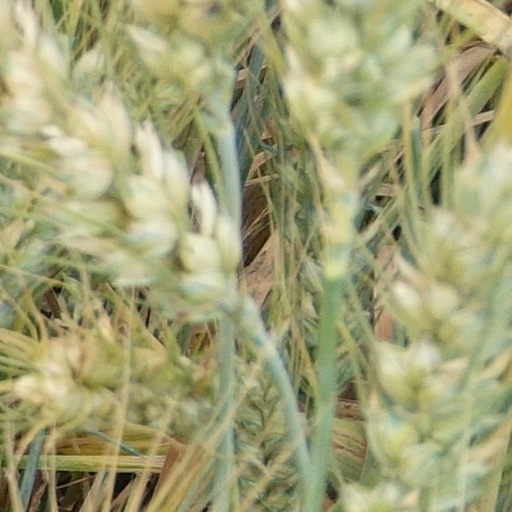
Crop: wheat